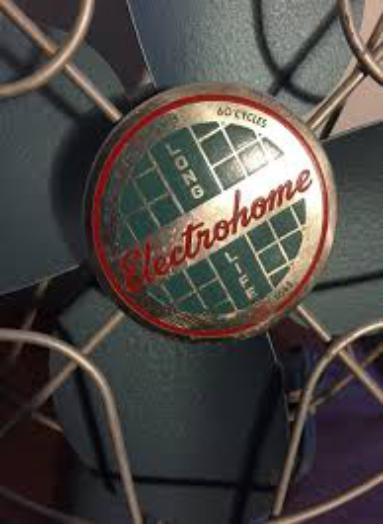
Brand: Electrohome
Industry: Electronic